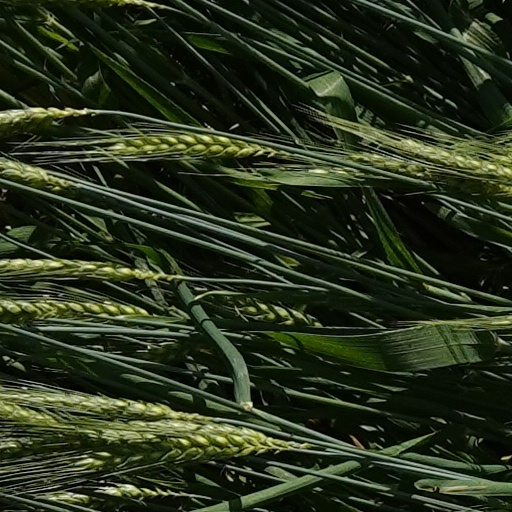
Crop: wheat